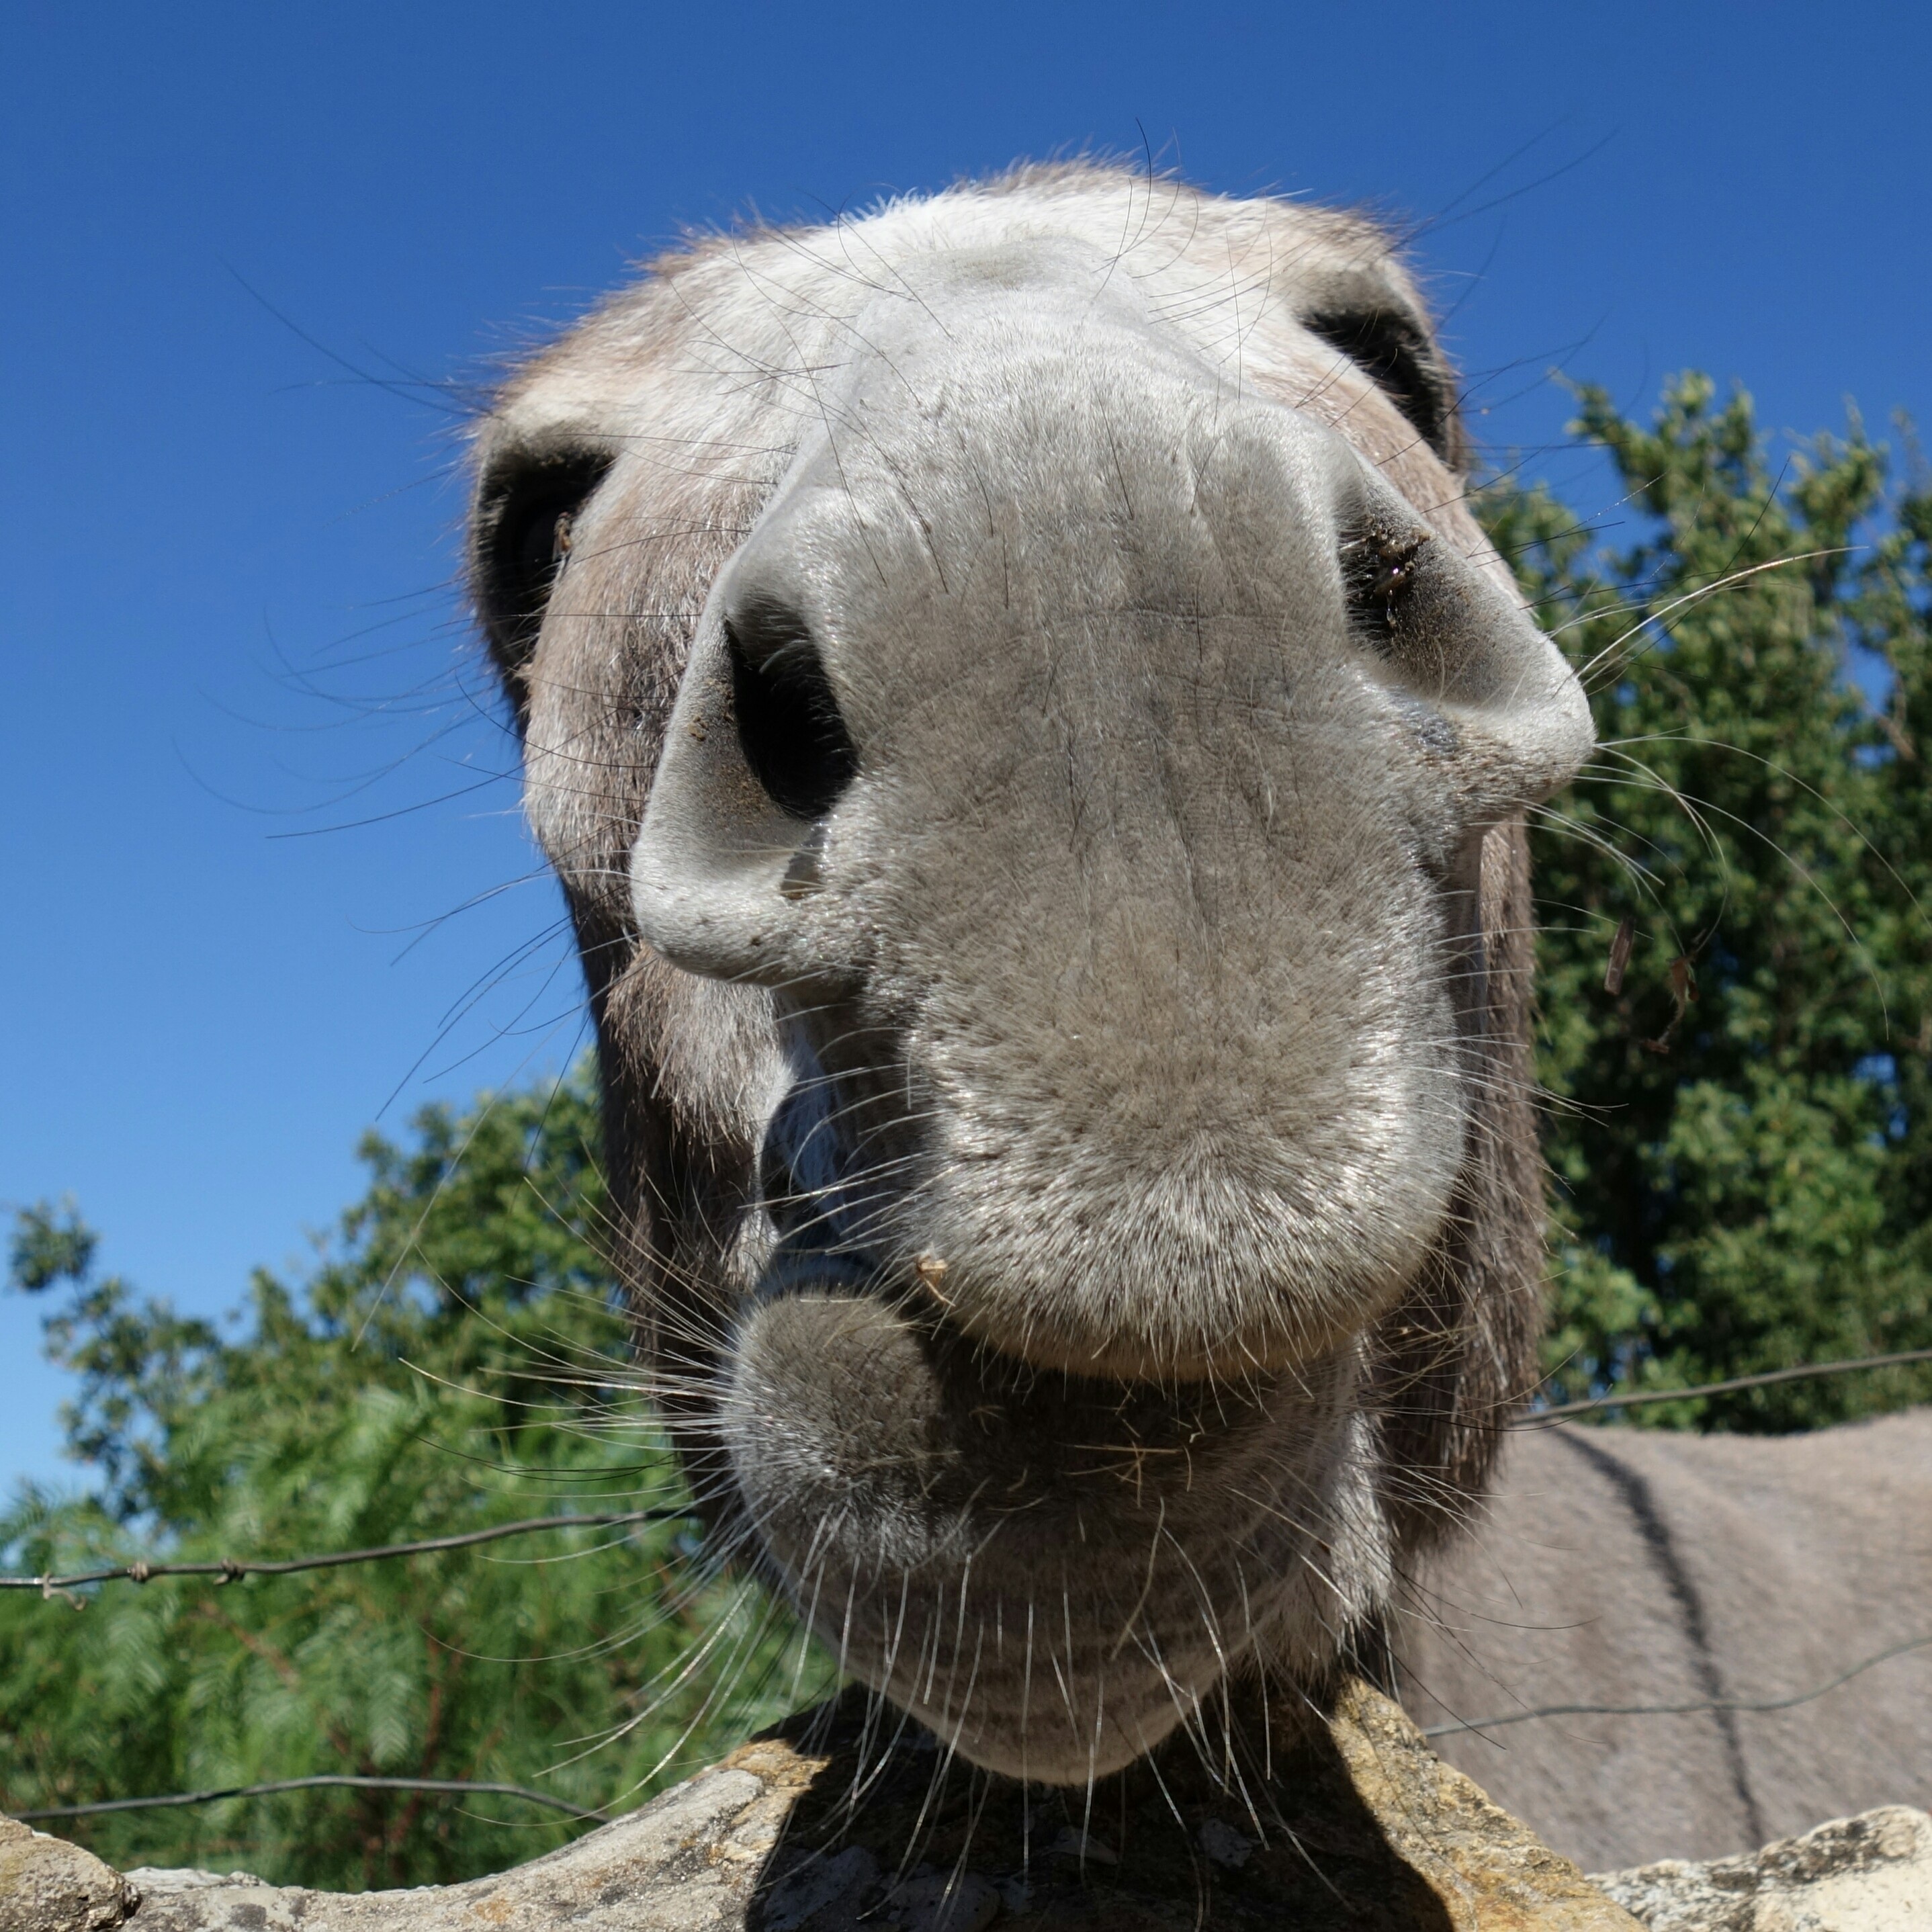
animal, pet, camel, mammal, mane, close, fauna, llama, donkey, nose, snout, vertebrate, camel like mammal, horse like mammal, arabian camel